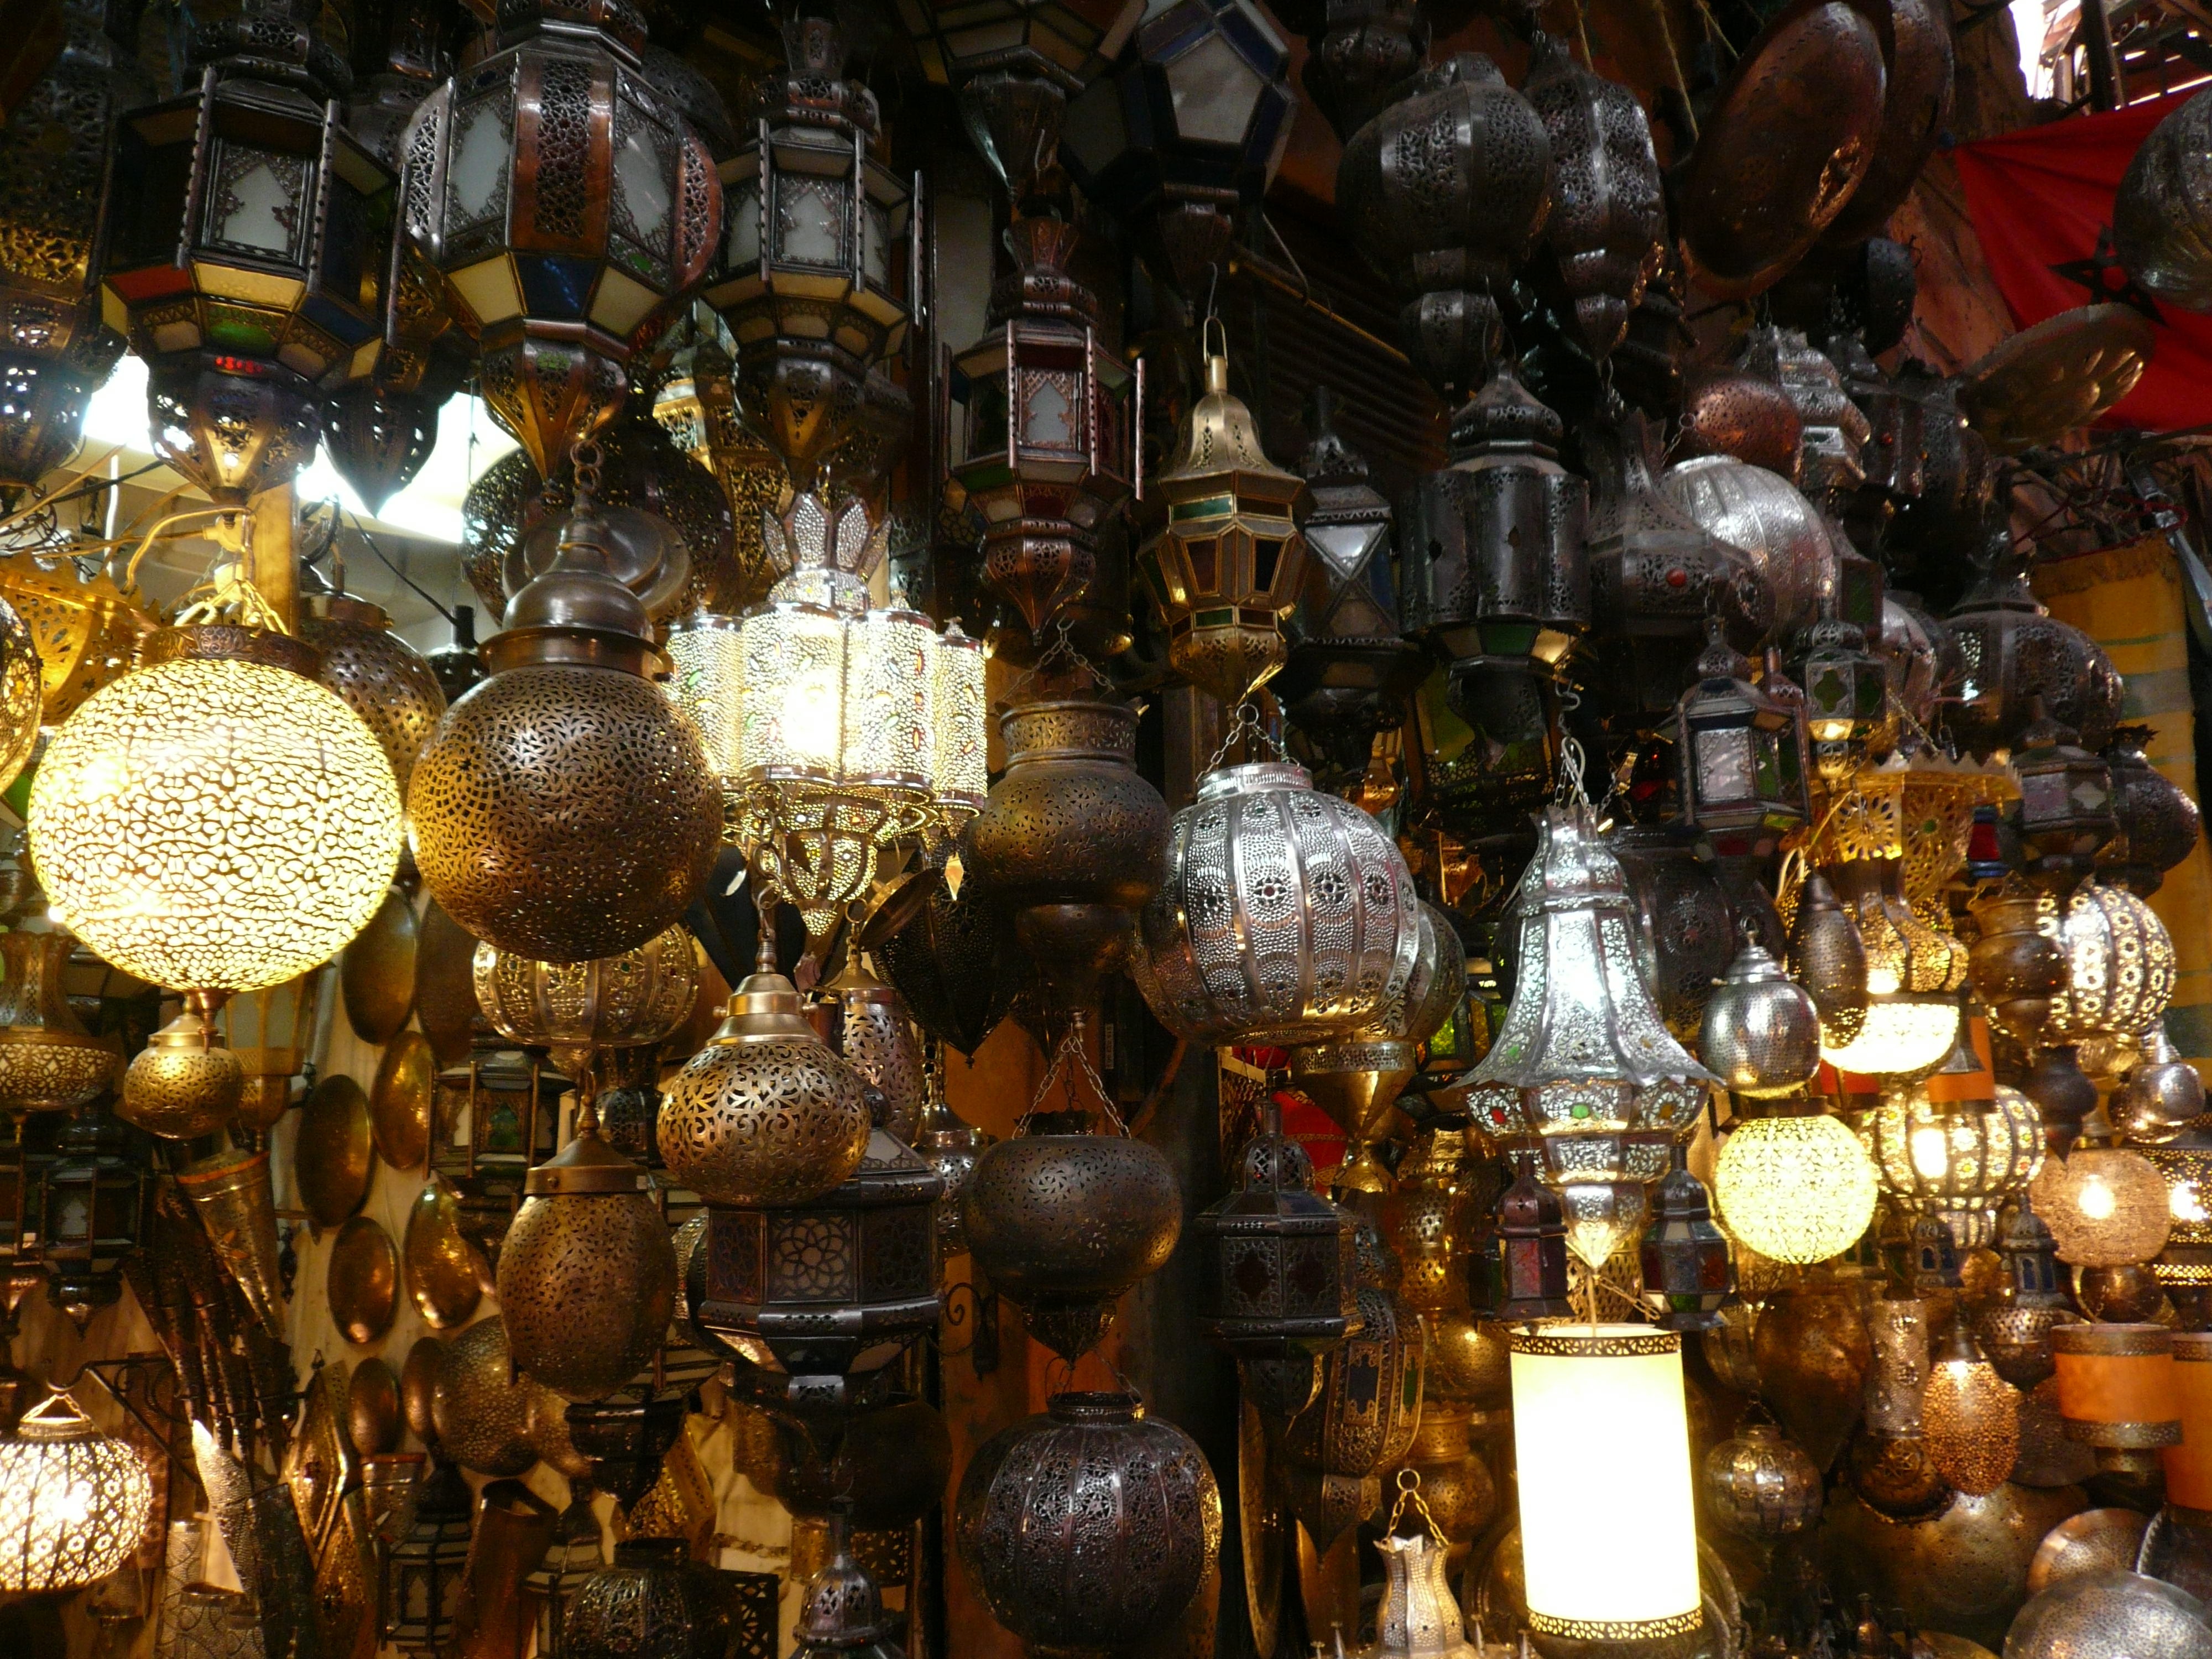
light, city, lantern, bazaar, market, public space, lamps, ancient history